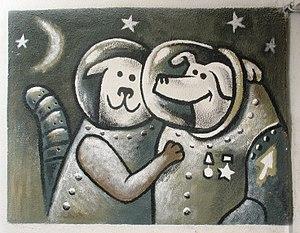
Belka et Strelka étaient deux chiennes qui passèrent ensemble une journée dans l'espace à bord du Spoutnik 5 le 19 août 1960. Elles furent les premiers êtres à revenir vivants d'un vol dans l'espace.